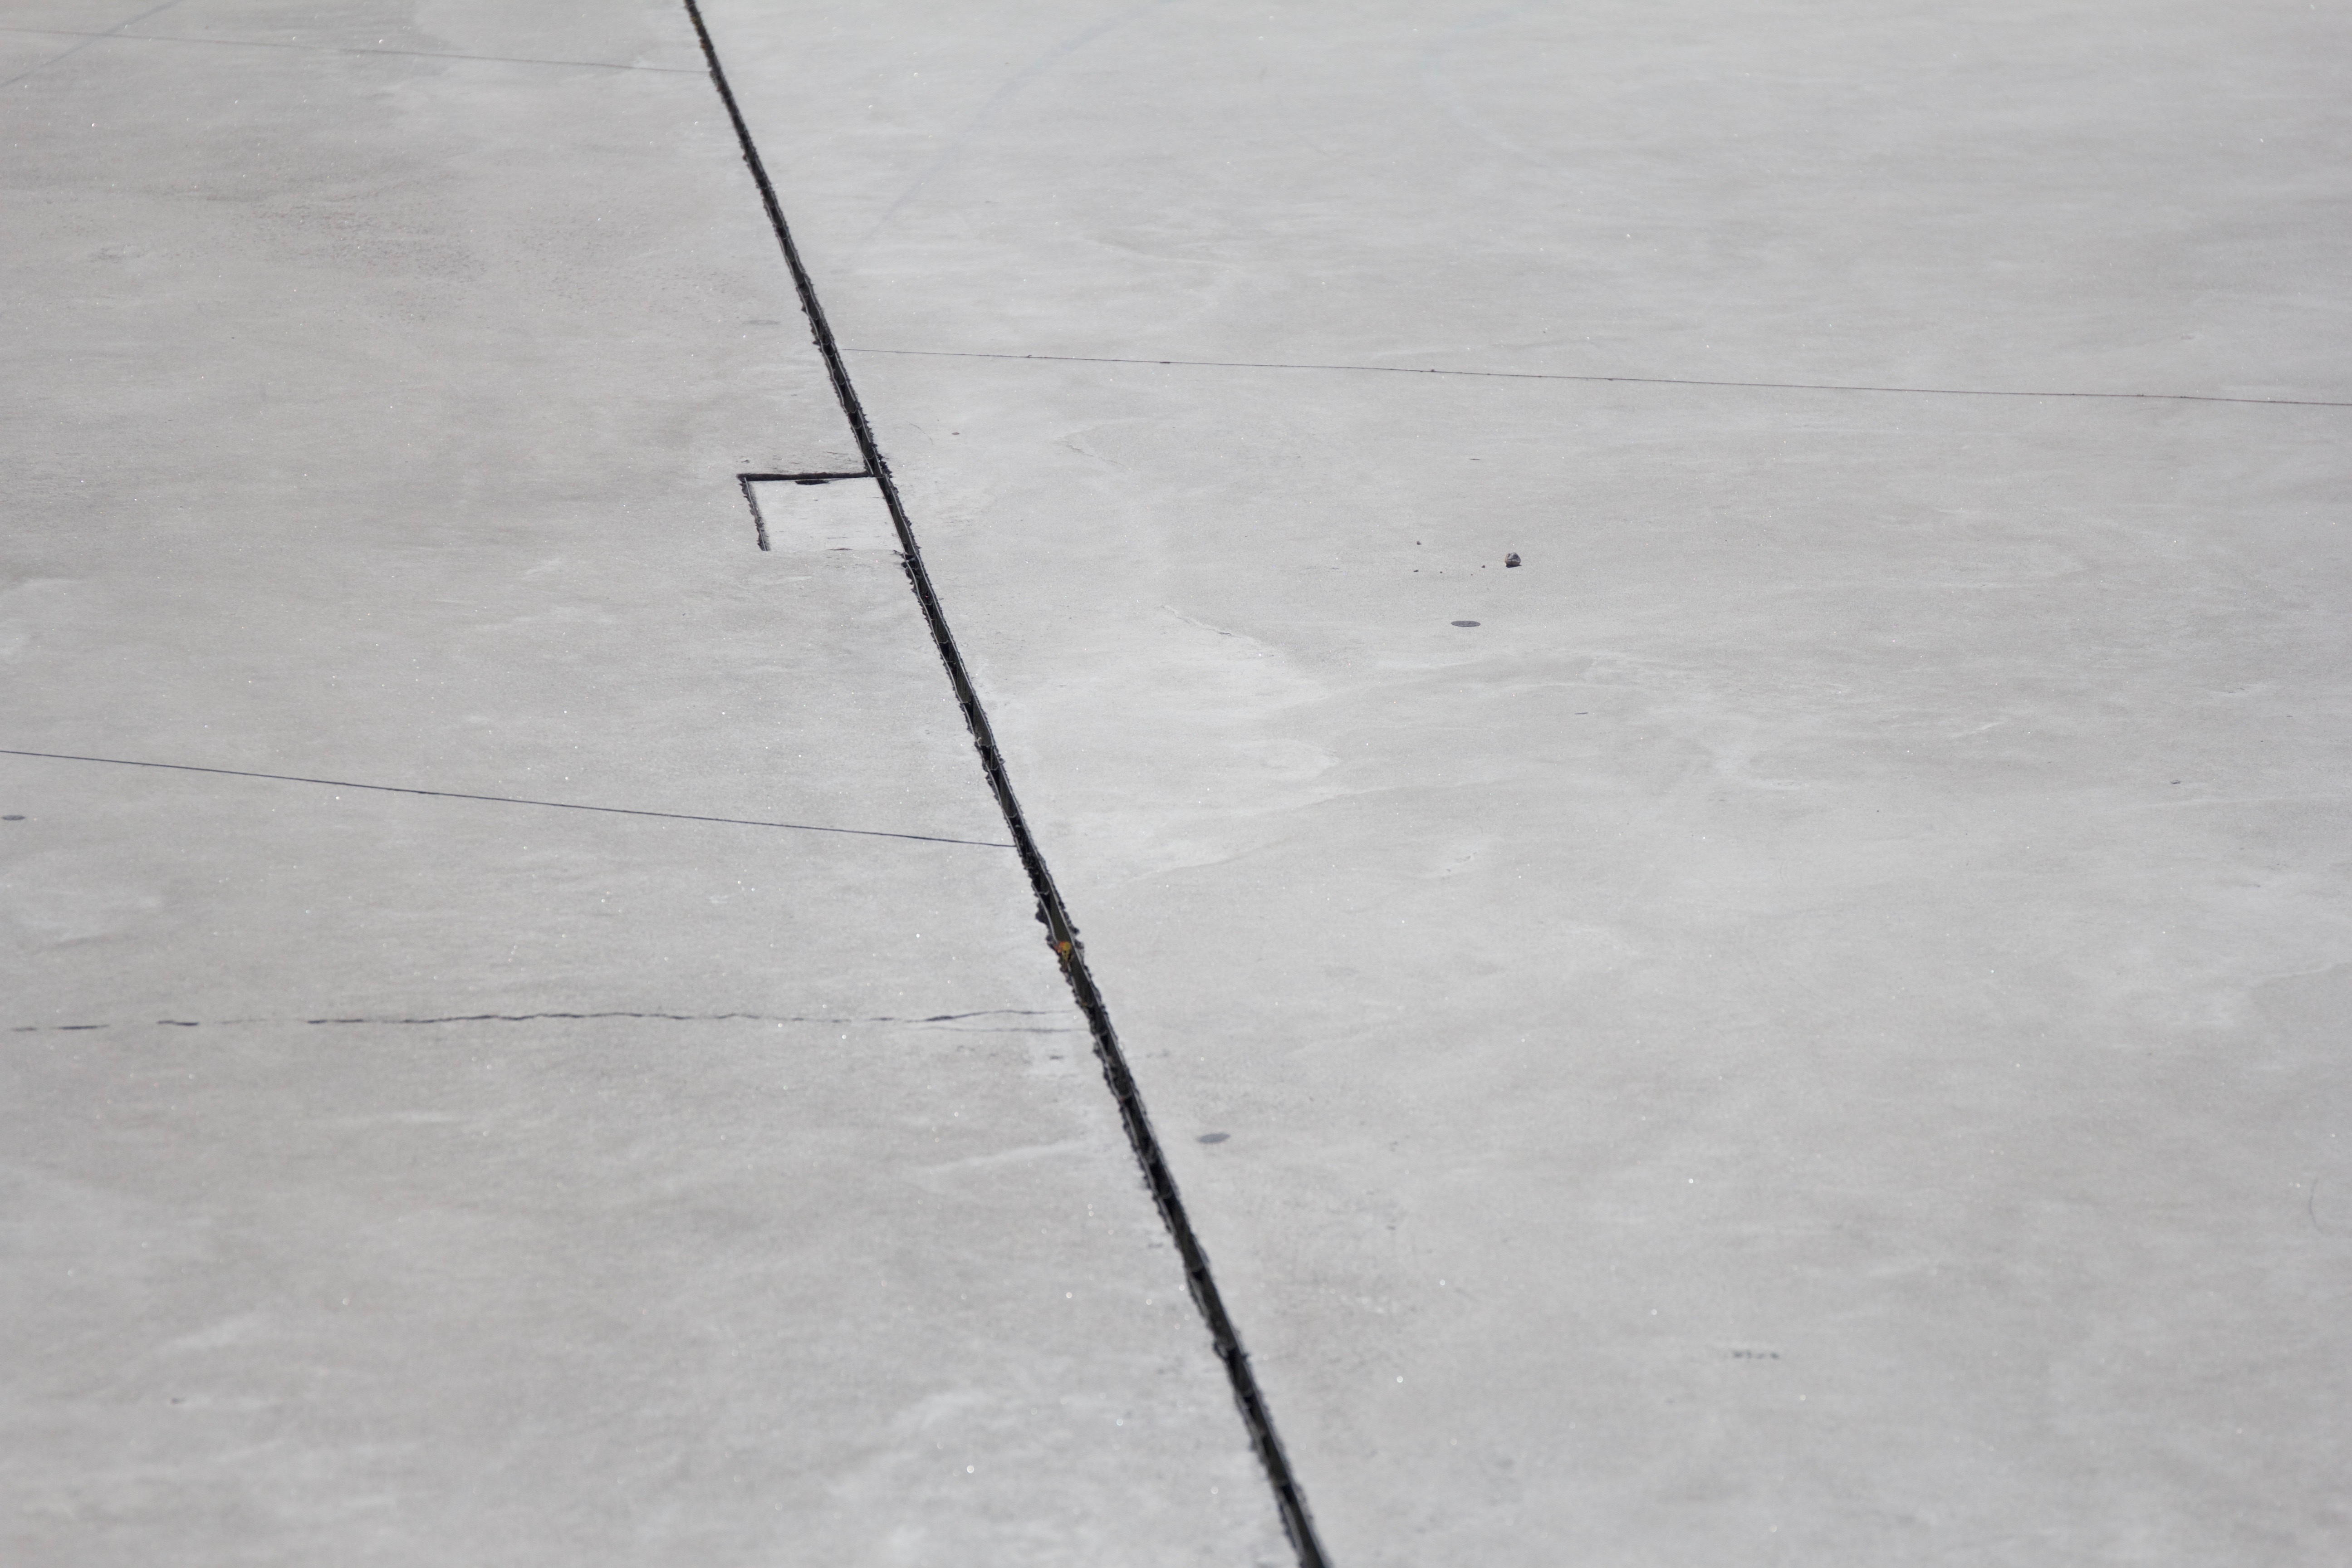
white, floor, roof, asphalt, line, tile, material, concrete, shape, flooring, road surface, laminate flooring